Resignation of Pope Benedict XVI

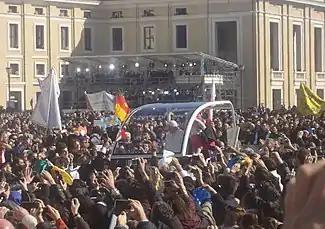
Benedict XVI in the popemobile at final Wednesday General Audience in St. Peter's Square on 27 February, 2013

Two days later, he presided over his final public mass: a service for Ash Wednesday that ended with congregants bursting into a "deafening standing ovation that lasted for minutes" while the pontiff departed St. Peter's Basilica. On 17 February 2013, Benedict, speaking in Spanish, requested prayers for himself and the new pope from the crowd in St. Peter's Square.